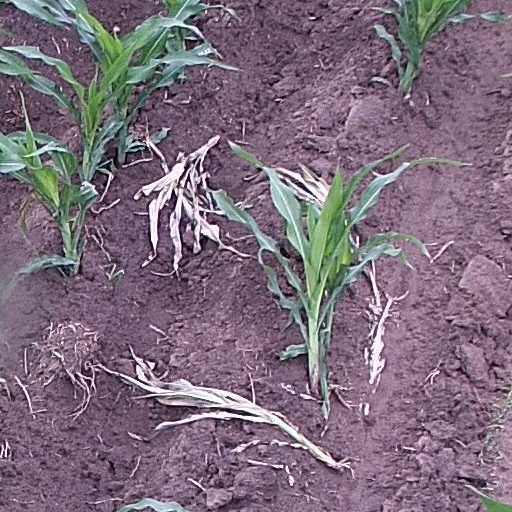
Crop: maize; corn